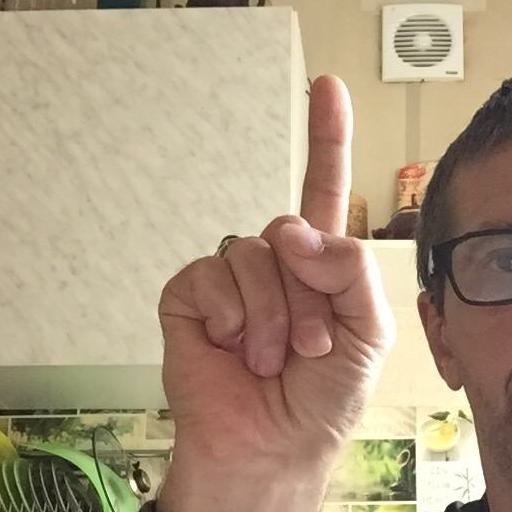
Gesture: one